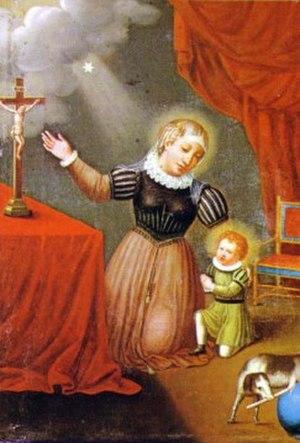
Jeanne d'Aza est le nom traditionnellement donné à la mère de saint Dominique de Guzmán. Selon la tradition de l'Église, elle serait née vers 1135 à Haza et morte le 4 août 1205 à Caleruega. Elle est considérée comme bienheureuse.
Cette liste concerne les saints et les bienheureux, reconnus comme tels par l'Église catholique, ayant vécu au XIIIᵉ siècle.
Dominique Nuñez de Guzman, né vers 1170 à Caleruega, en Espagne, et mort le 6 août 1221 à Bologne, en Italie, est un religieux catholique, prêtre, fondateur de l'ordre des frères prêcheurs appelés couramment « dominicains ». Canonisé par l'Église en 1234, il est célèbre sous le nom de saint Dominique. Autrefois fêté le 4 août puis le 6 août jour de sa « naissance au ciel », il est fêté le 8 août depuis le concile Vatican II.